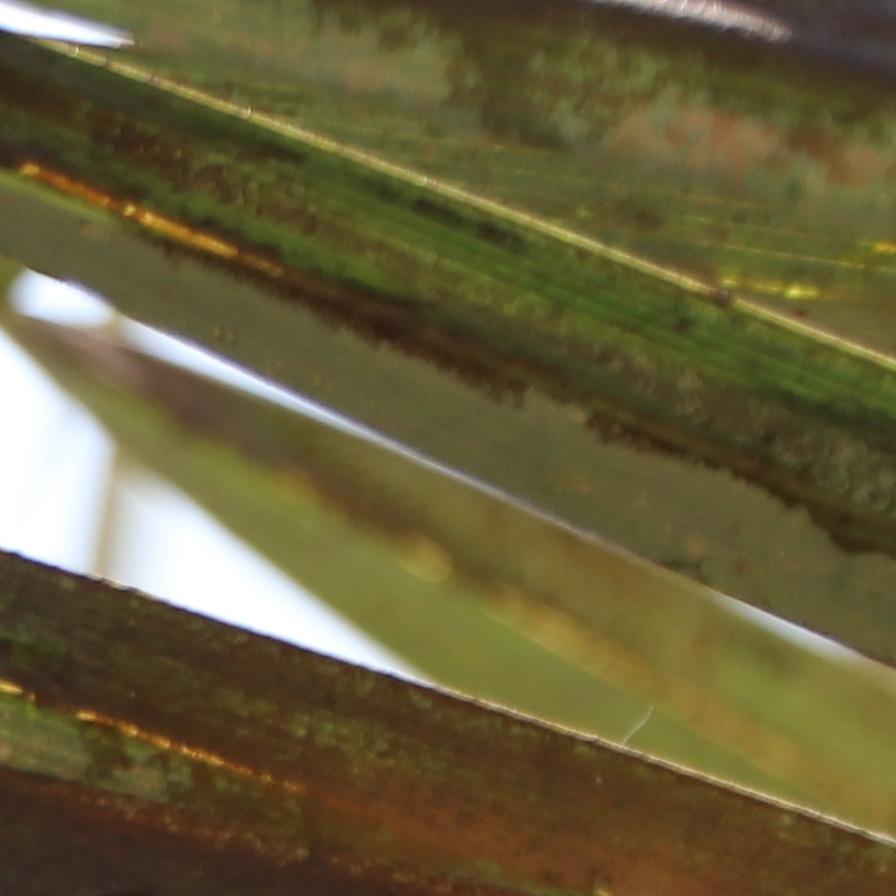
Label: Honey